Sungai Buloh Depot

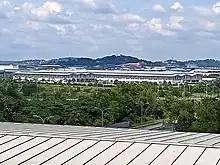
Sungai Buloh Depot

Sungai Buloh Depot (Malay: Depoh Sungai Buloh) is a railway yard near Sungai Buloh, Selangor, Malaysia, serving the MRT Kajang Line and the Putrajaya Line. It is located behind Kwasa Damansara MRT station.